Ship Shoal Light

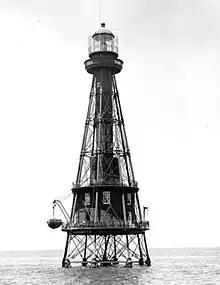
Undated photograph of Ship Shoal Light (USCG)

The Ship Shoal Light is a screw-pile lighthouse located in the Gulf of Mexico southwest of the Isles Dernieres (Last Island) off the coast of Louisiana. It is currently abandoned.